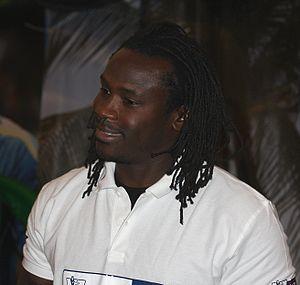
Linvoy Stephen Primus est un joueur de football anglais né le 14 septembre 1973 à Forest Gate. Il est défenseur central et mesure 1,84 m. Il effectue toute sa carrière en Angleterre.